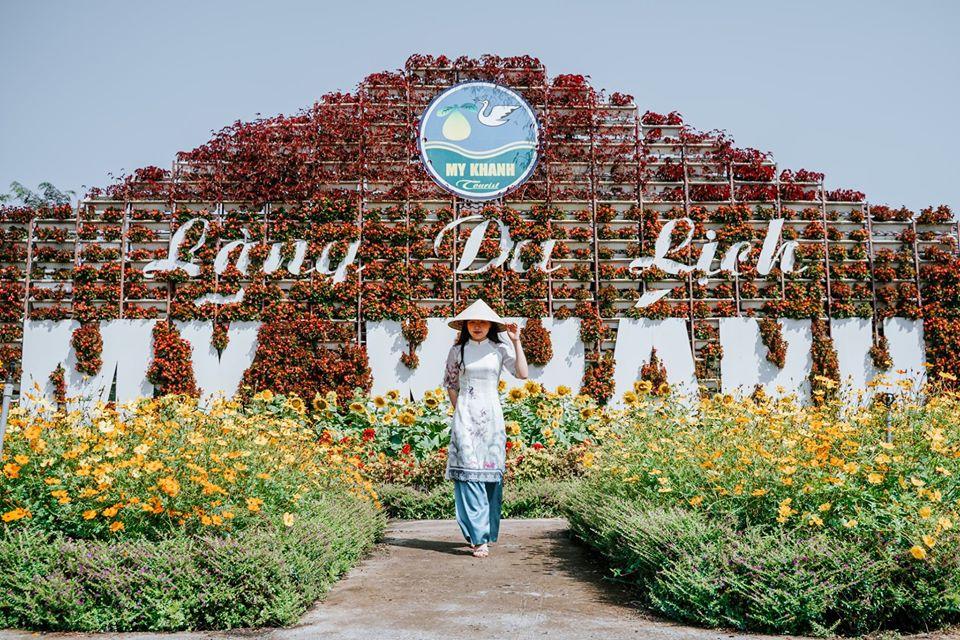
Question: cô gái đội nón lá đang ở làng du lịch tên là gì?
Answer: cô gái đội nón lá đang ở lang du lịch mỹ khánh